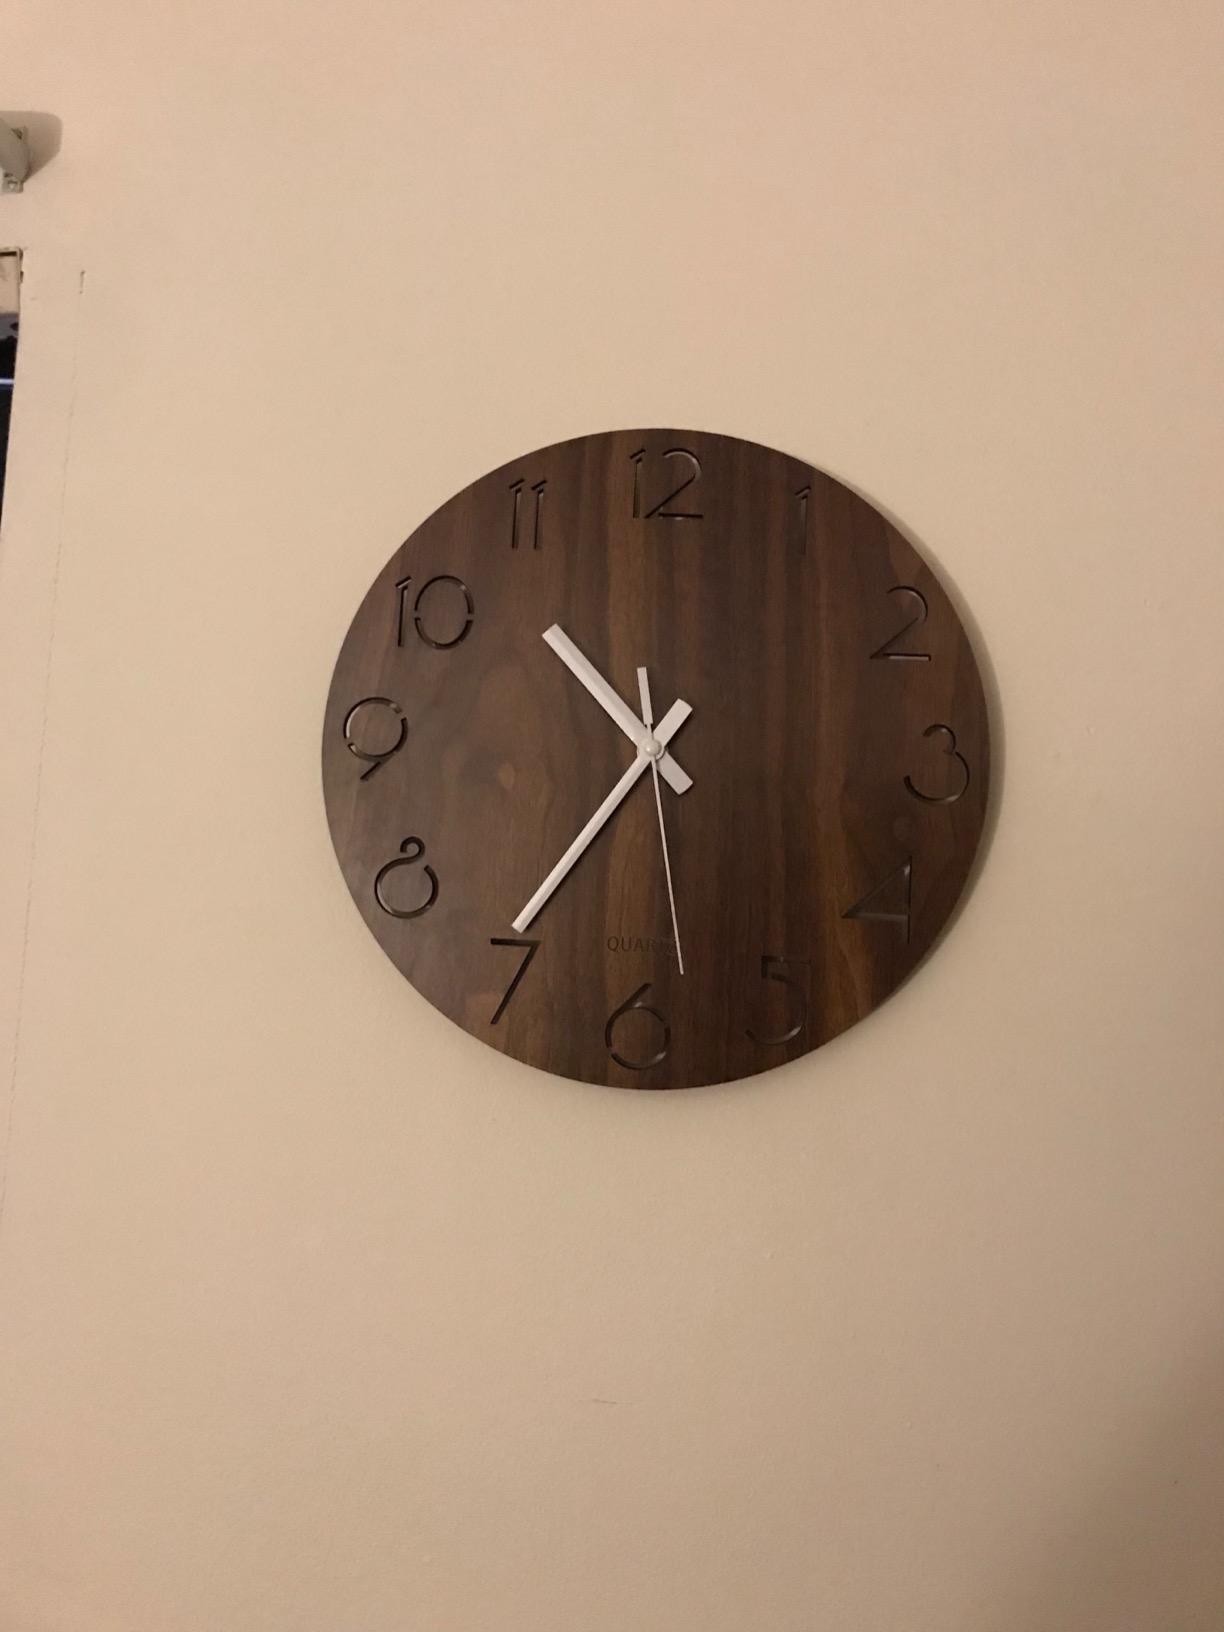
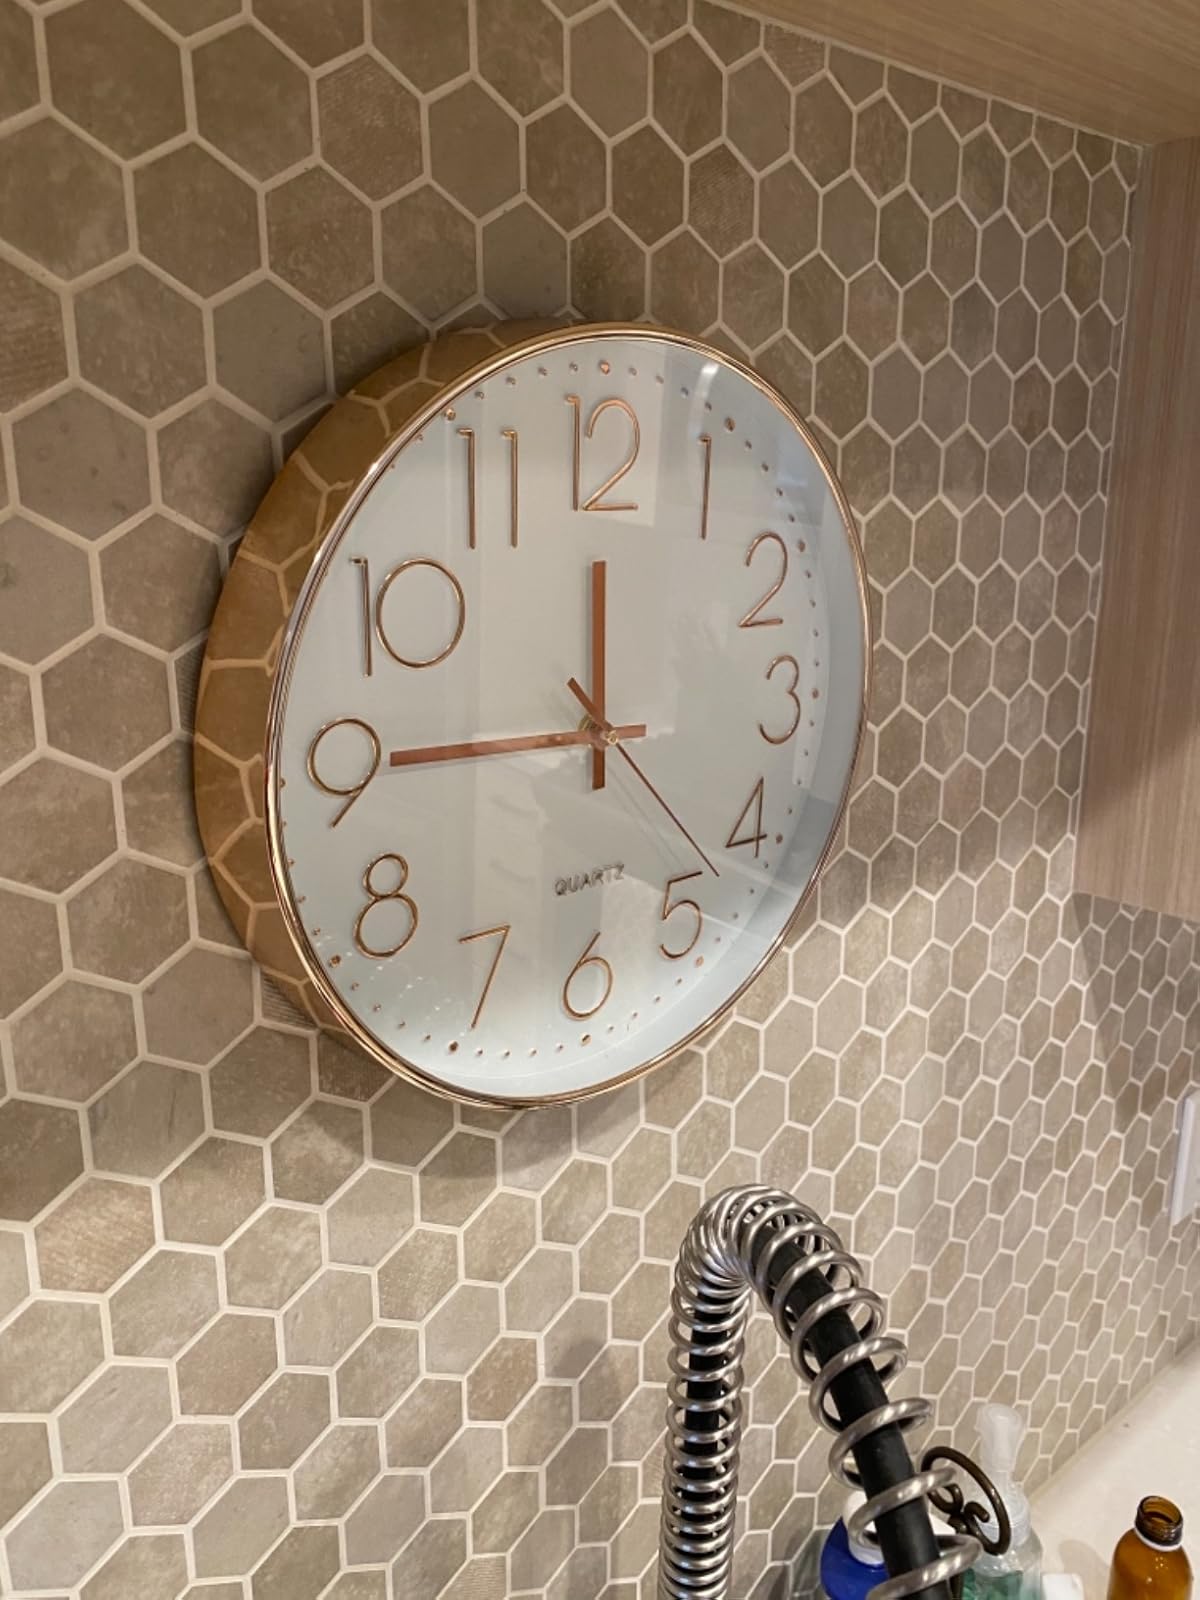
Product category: clock
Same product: no